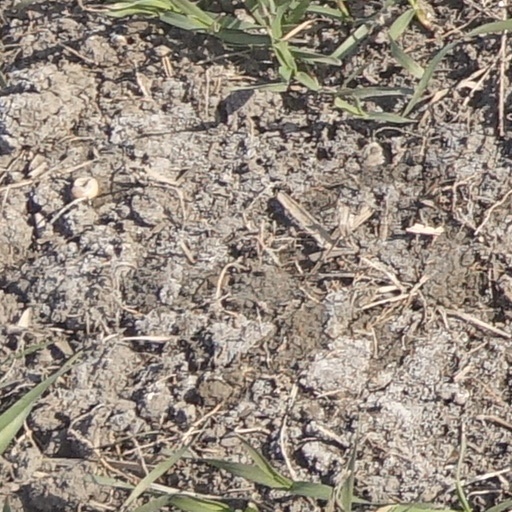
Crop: wheat